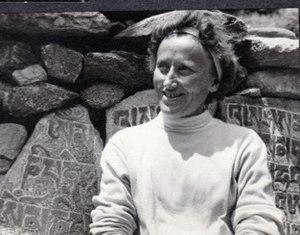
Claude Kogan devant un mur à prières lors de l'expédition féminine de 1959 au Népal.
Claude Kogan est une alpiniste et écrivaine française.
L'expédition féminine de 1959 au Népal est une expédition himalayenne de 1959 dirigée par Claude Kogan.